Regional Ocean Modeling System

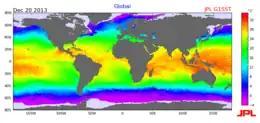
A daily, global Sea Surface Temperature (SST) data set from December 2013 produced at 1-km resolution (also known as ultra-high resolution) by the JPL ROMS group.

The versatility of ROMS has been proven in its diverse applications to different systems and regions. It is best applied to mesoscale systems, or those systems that can be mapped at high resolution, such as 1-km to 100-km grid spacing.